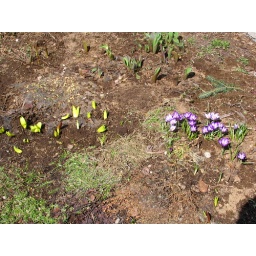
Flowers are starting to bloom in my Mom's flower bed